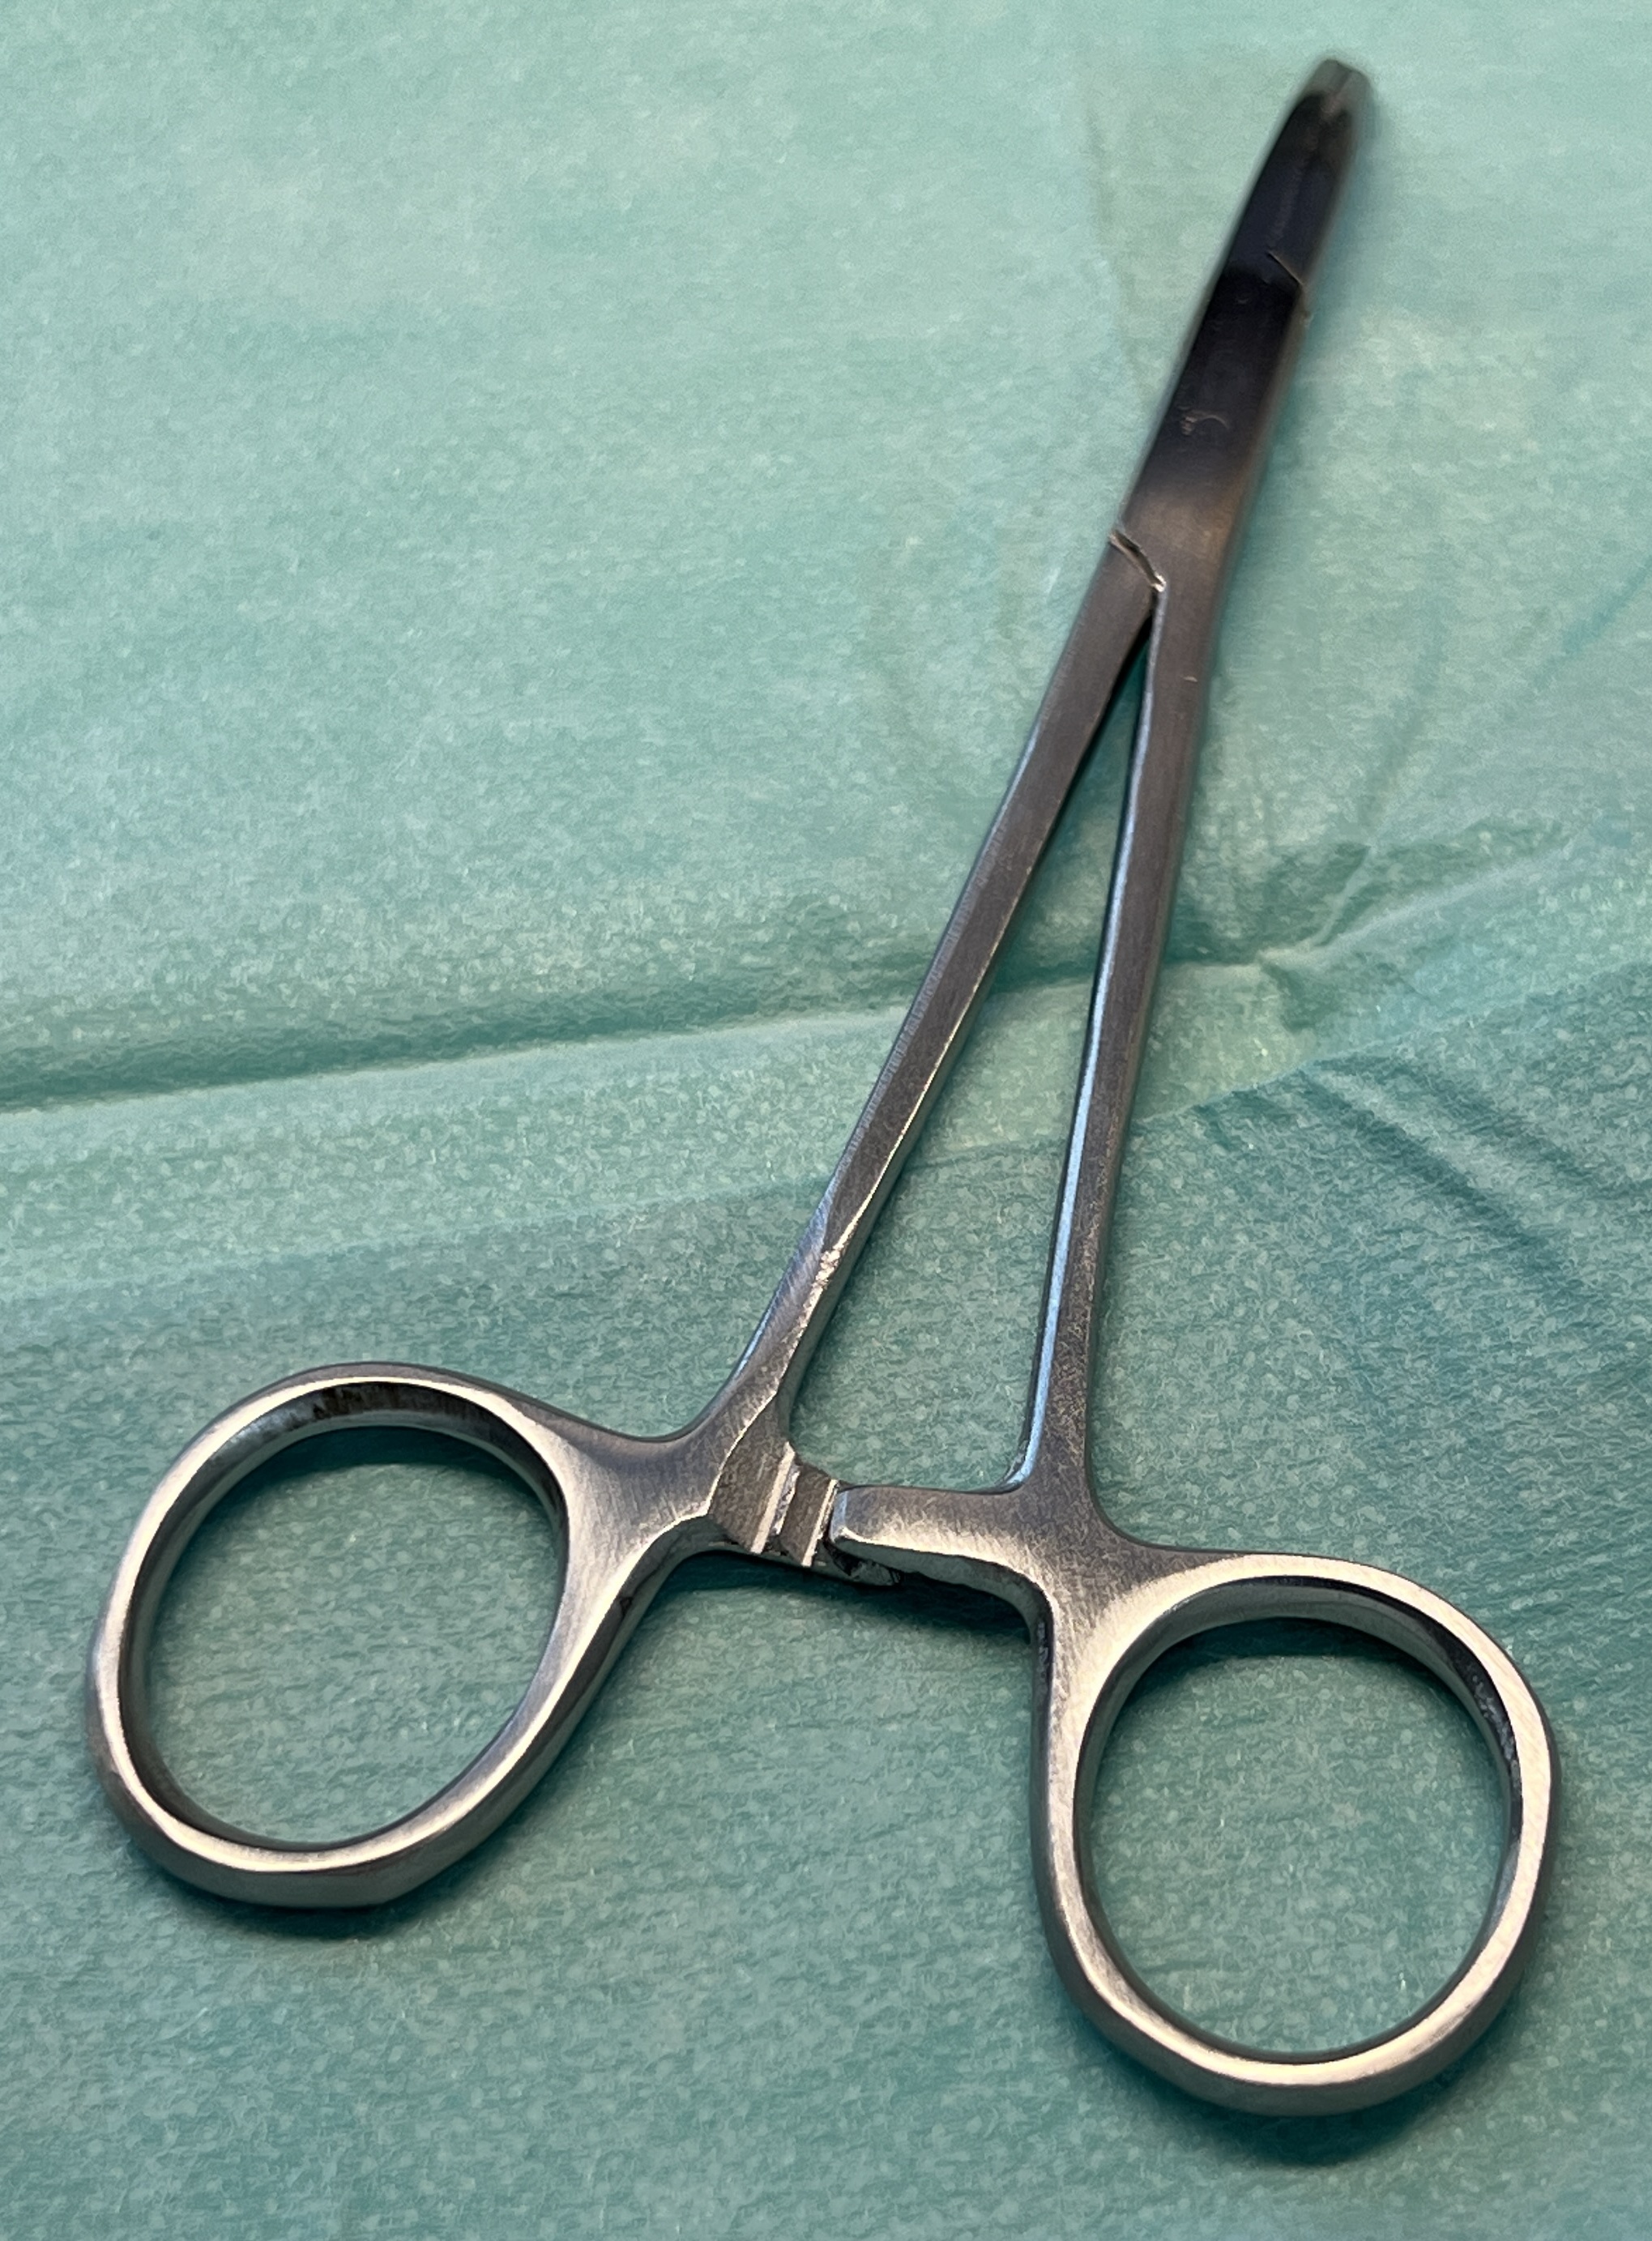
Hinged instrument state: closed